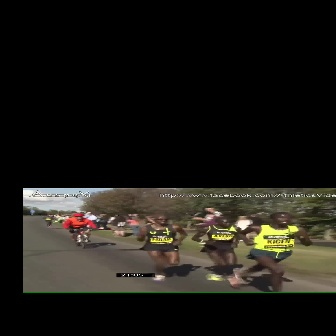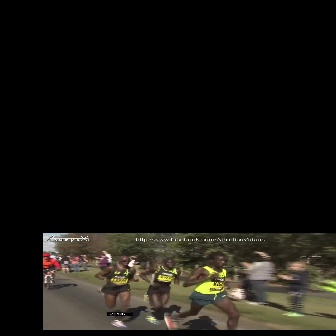
  Please identify the target specified by the bounding box [231,211,312,292] in the first image and locate it in the second image. Return the coordinates in [x_min,y_min,x_max,y_max] format.
Answer: [163,254,239,329]